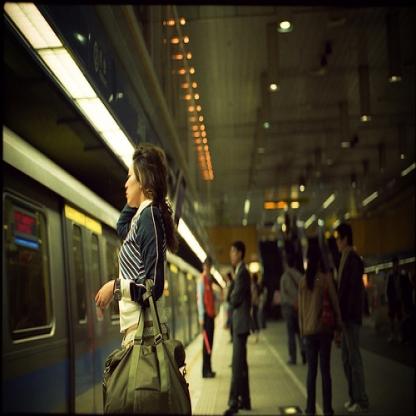
Scene: Indoor